Motorail

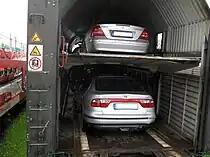
Optima Express, 2010

A motorail train or accompanied car train (ACT) is a passenger train on which passengers can take their car or automobile along with them on their journey. Passengers are carried in normal passenger carriages or in sleeping carriages on longer journeys, while the cars are loaded into autoracks, car-carriers, or flatcars that normally form part of the same train.